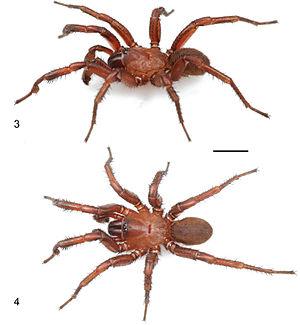
Myrmekiaphila tigris est une espèce d'araignées mygalomorphes de la famille des Euctenizidae.